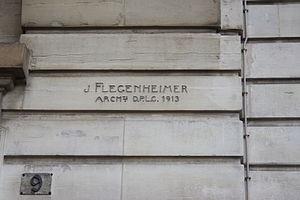
Julien Flegenheimer, né le 25 avril 1880 à Genève et mort le 1ᵉʳ octobre 1938 dans la même ville, est un architecte suisse.